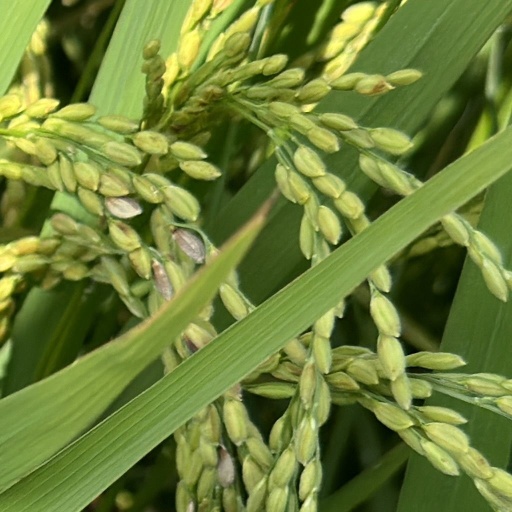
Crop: rice